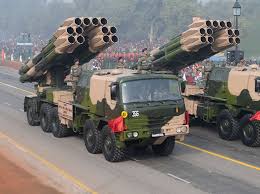
Label: Self Propelled Artillery